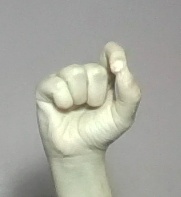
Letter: fa